St. Andrew's Church, Antwerp

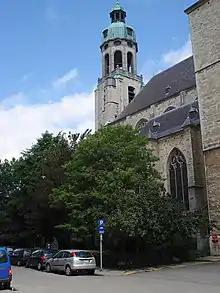
Exterior of St. Andrew's Church

St. Andrew's Church is a Catholic church in Antwerp built in the 16th century. Its exterior is mainly characterised by a late-Gothic style while its interior is predominantly executed in Baroque style. It is the parish church of the Parish of St. Andrew's. In the 19th century, St. Andrew's Parish was known as "the parish of misery" as it was by then mainly populated by poor people.